Corfu

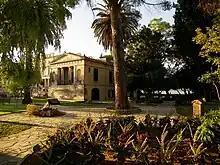
The "Garden of the People" at the Palace of St. Michael and St. George (Palaia Anaktora) with the Ionian Sea in the background

Near the old Venetian Citadel a large square called "Spianada" is also to be found, divided by a street in two parts: "Ano Plateia" (literally: "Upper square") and "Kato Plateia" (literally: "Lower square"), (Ανω Πλατεία and Κάτω Πλατεία in Greek). This is the biggest square in South-Eastern Europe and one of the largest in Europe, and replete with green spaces and interesting structures, such as a Roman-style rotunda from the era of British administration, known as the "Maitland monument", built to commemorate Sir Thomas Maitland. An ornate music pavilion is also present, where the local "Philharmonikes" (Philharmonic Orchestras) (Φιλαρμονικές), mount classical performances in the artistic and musical tradition for which the island is well known. "Kato Plateia" also serves as a venue where cricket matches are held from time to time. In Greece, cricket is unique to Corfu, as it was once a British protectorate.